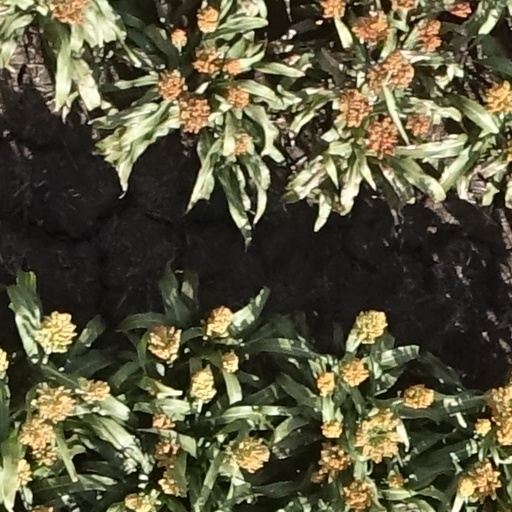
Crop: sorghum